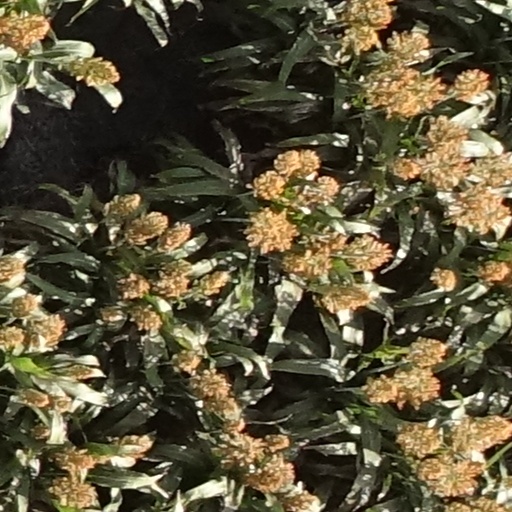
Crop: sorghum